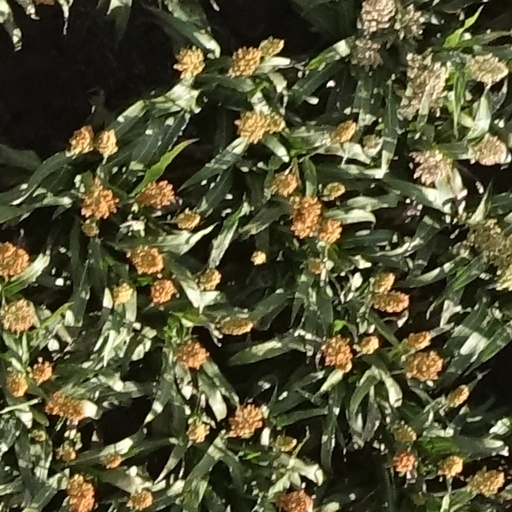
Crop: sorghum